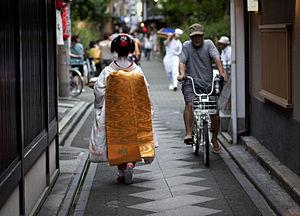
Maiko - Apprentie Geisha まいこ, マイコ